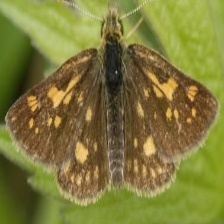
Species: CHECQUERED SKIPPER